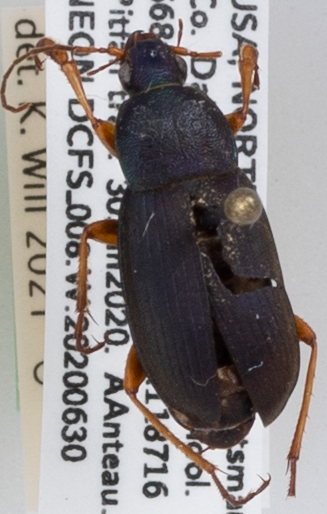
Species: Chlaenius platyderus
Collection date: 2020-06-30
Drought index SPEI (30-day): -2.09
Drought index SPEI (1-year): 2.09
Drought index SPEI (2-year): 1.93